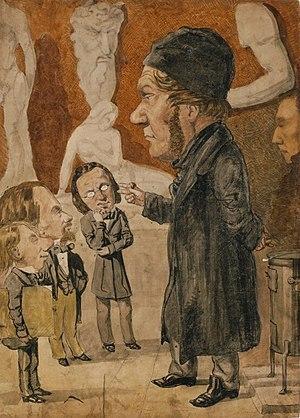
Edward Hodges Baily est un sculpteur britannique, né à Bristol le 10 mars 1788 et mort à Londres le 22 mai 1867, il est enterré au cimetière de Highgate.